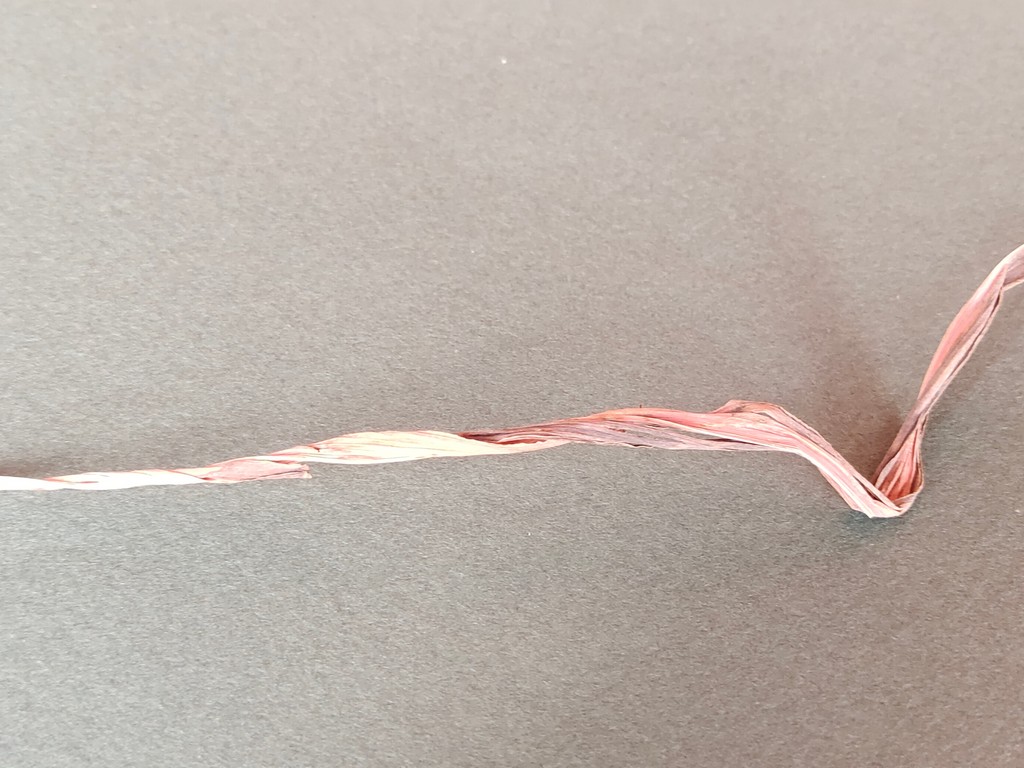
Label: Dried